Opa-locka, Florida

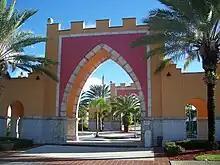
An Arab-inspired plaza entrance

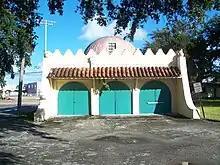
A building with Moorish features

Miami-Dade County Public Schools serves Opa-locka.